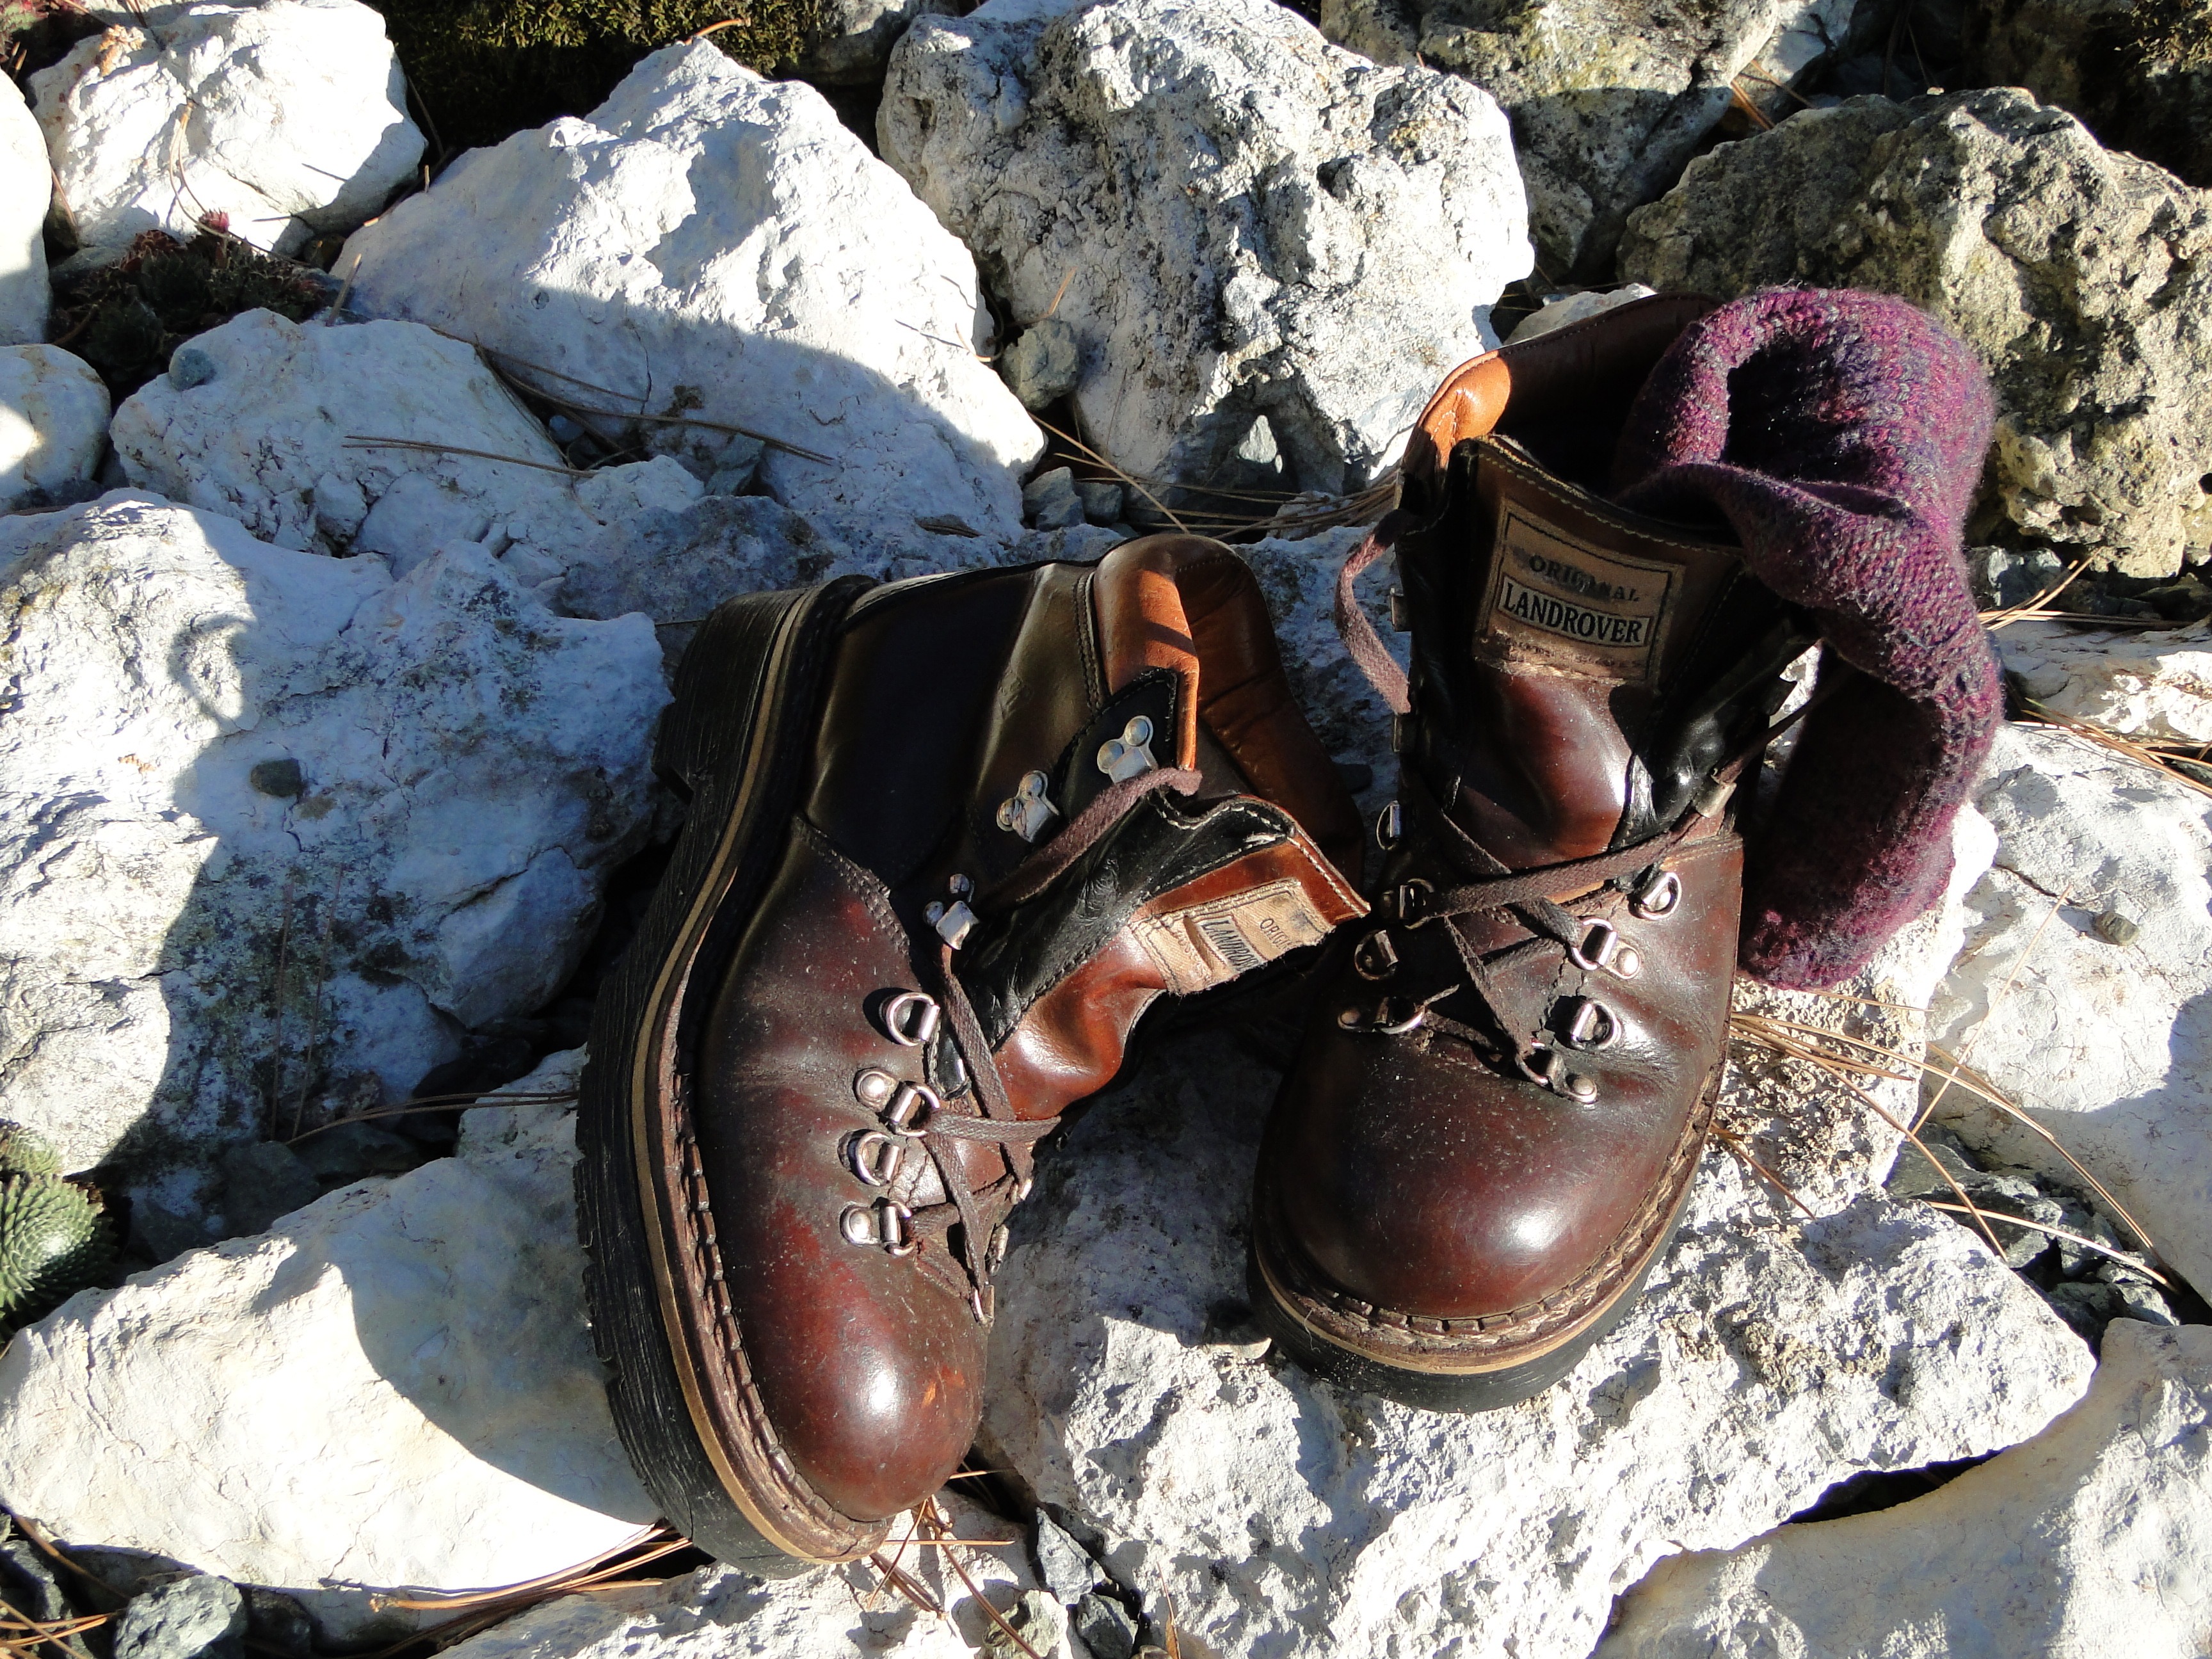
rock, hiking, spring, shoes, sculpture, mountains, footwear, auriculariales, wanderer, mountain hiking, auriculariaceae